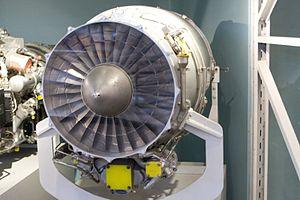
Le turboréacteur à flux renversé JT15D est construit par Pratt & Whitney Canada. Sa première version de 1971 avait une poussée de 9 800 N. Les dernières versions du modèle offrent jusqu'à 15 000 N. Environ 6 600 unités furent livrées pour accumuler plus de 41 millions d'heures de vol. Le JT15D est surtout utilisé comme moteur principal pour les jet d'affaires.